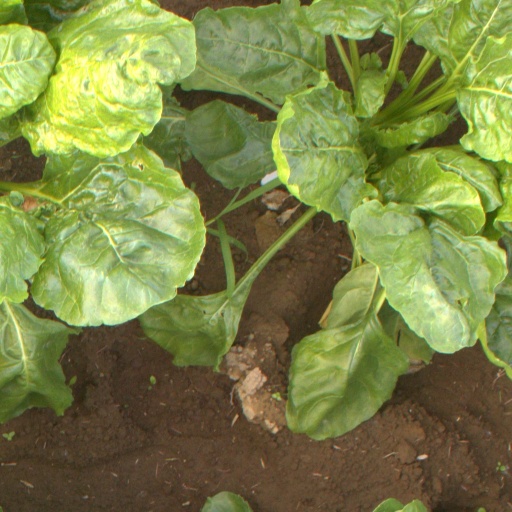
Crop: sugar beet